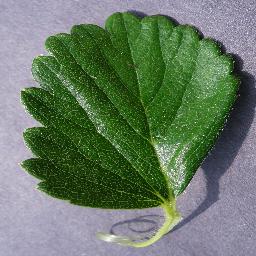
Label: Strawberry___healthy